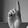
ASL letter: D